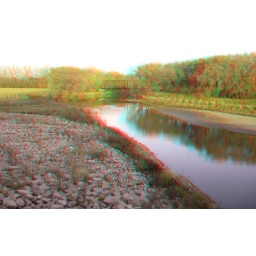
View with 3D red/cyan glasses: dusk on the Little Sioux looking east; abandoned railroad bridge in the background. 33cm base